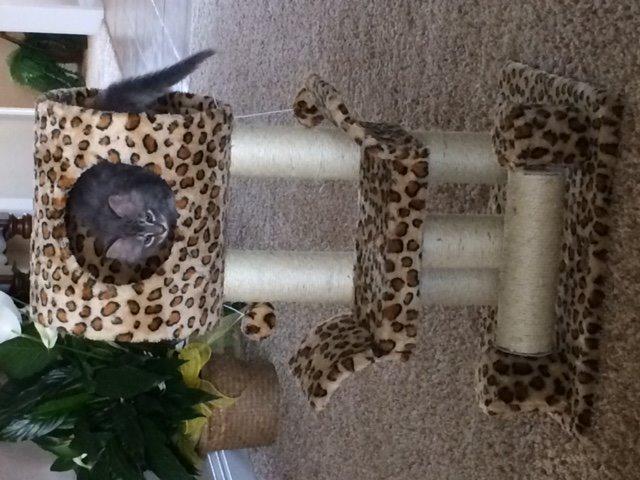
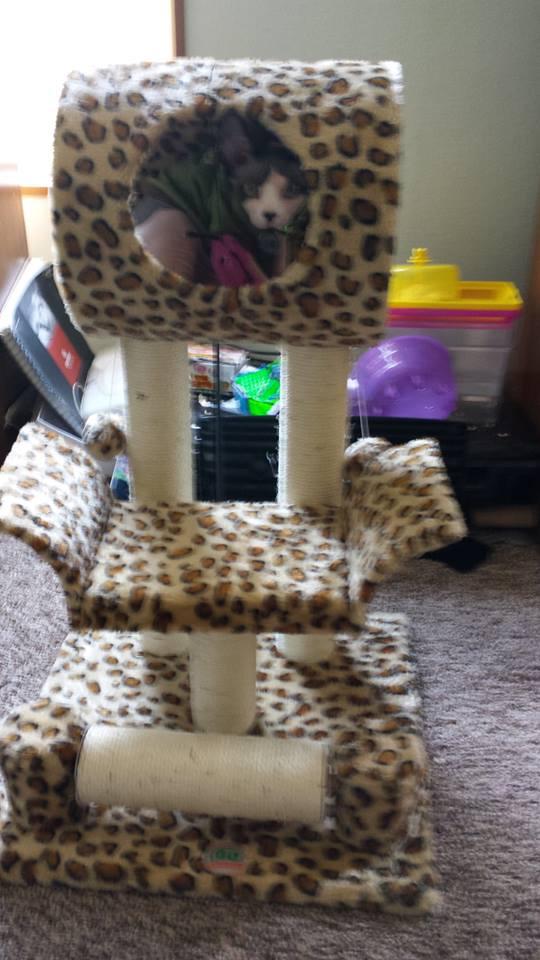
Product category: items_cat tree
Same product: yes